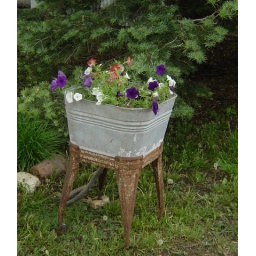
The old wash tub I found in the garage basement gets a new lease on life as a flower pot.